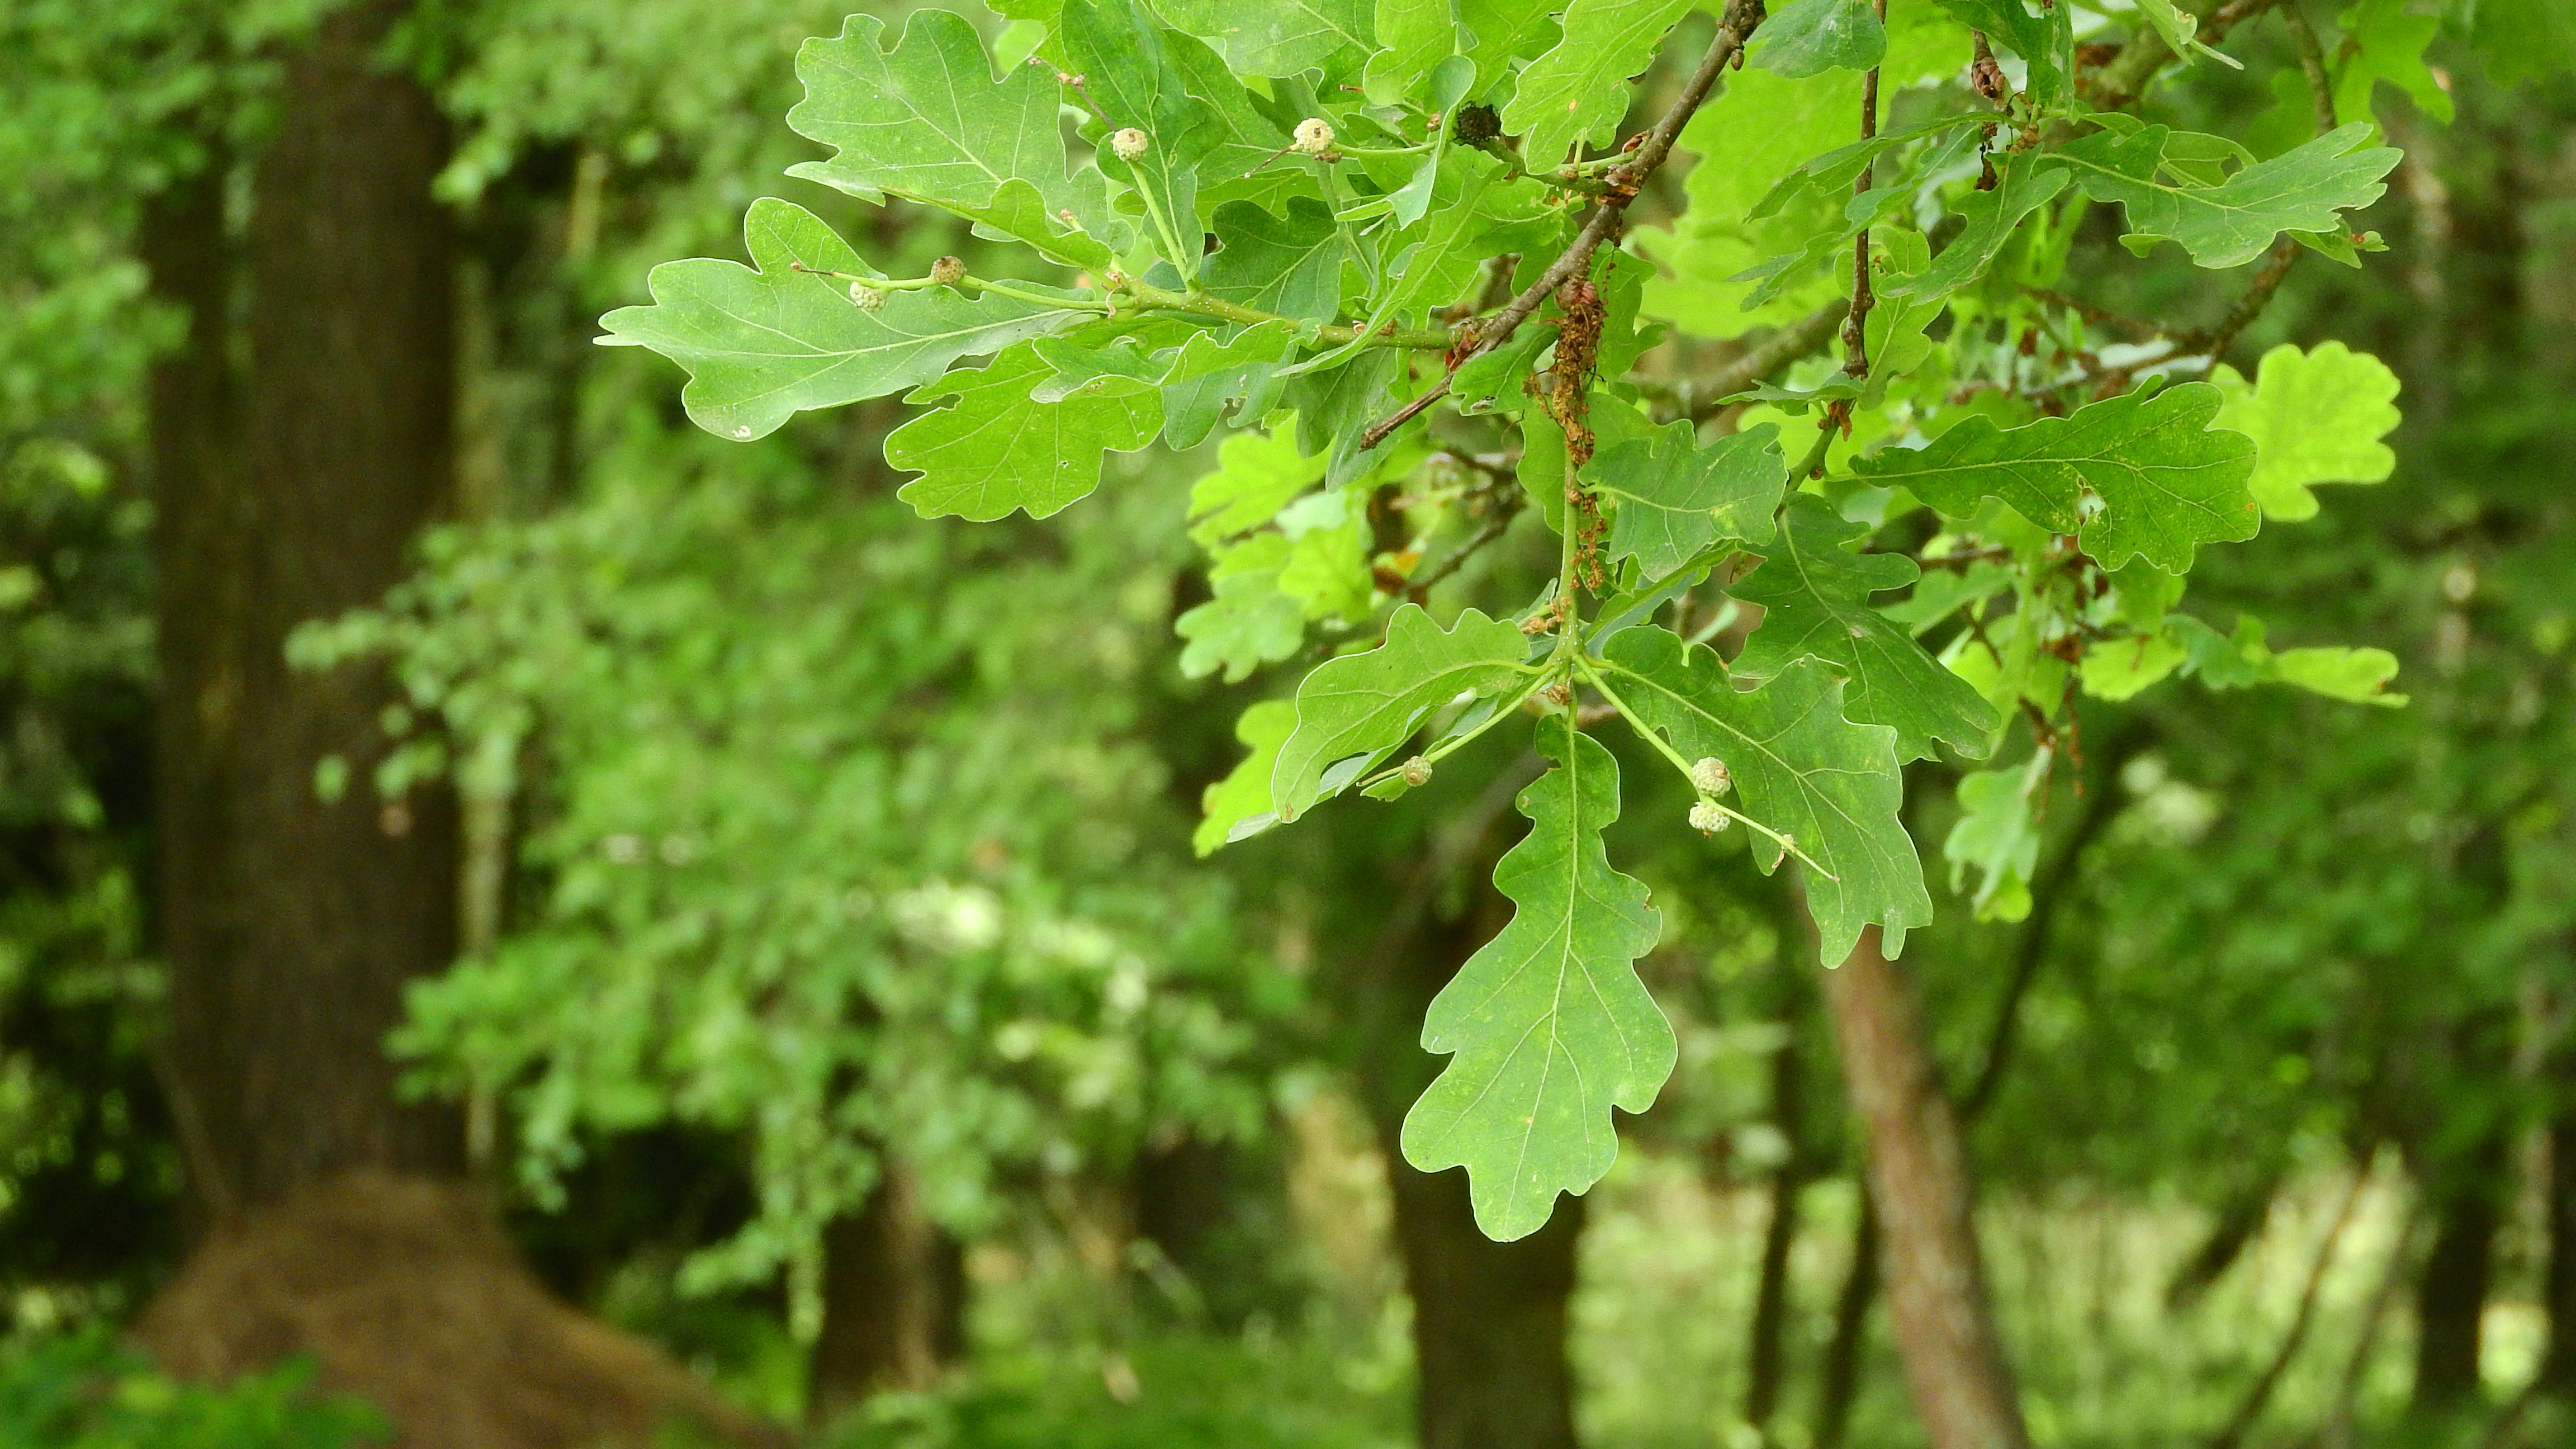
tree, forest, branch, plant, fruit, leaf, flower, food, green, produce, maple tree, leaves, shrub, deciduous, oak, oak leaves, quercus, flowering plant, woody plant, land plant